The Christian Guardian

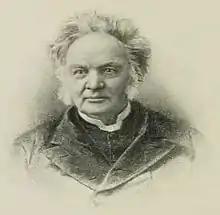
Egerton Ryerson, the first editor

Ryerson was suspicious of political radicals. This view was reinforced when he visited England in 1833 and found that the radicals, whose leader was Joseph Hume, were irreligious republicans. He wrote, "Radicalism in England appeared to us to be another word for Republicanism, with the name of King instead of President ... And perhaps one of the most formidable obstacles to a wise, safe and effectual reform of political, ecclesiastical and religious abuses in England, is, the notorious want of religious virtue or integrity in many of the leading politicians who have lamentably succeeded in getting their names identified with "reform" ..." Ryerson considered that Canadian radicals were disloyal due to their close links to the radicals in England.